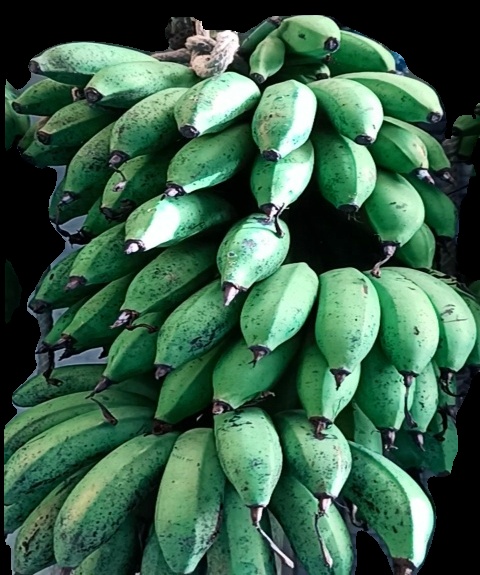
Variety: rasbale
Grade: grade2